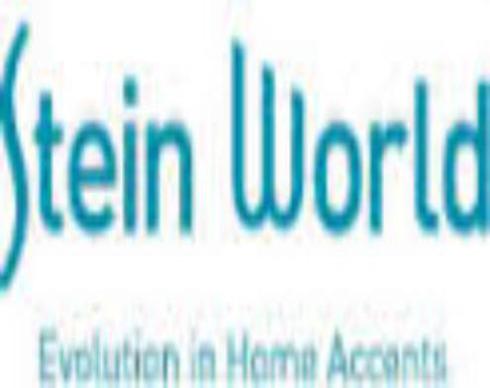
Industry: Leisure